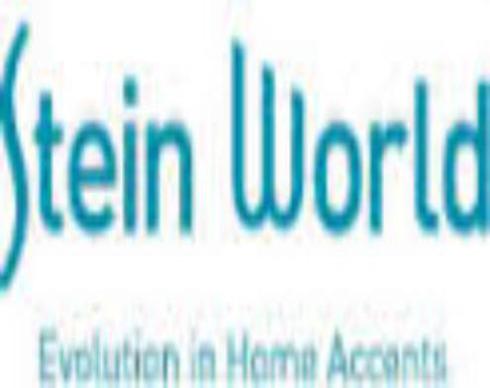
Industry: Leisure